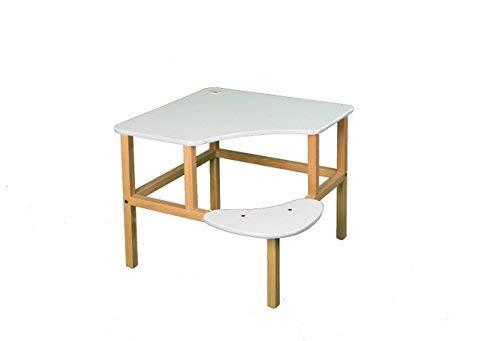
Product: Adventure Series 23" Children's Corner Writing Desk Edge Trim Color: White, Surface Color: White
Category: Home & Kitchen | Furniture | Kids' Furniture
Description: White surfaces with white edge trim.
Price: $119.00
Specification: ASIN:B00GUNOMVE|ShippingWeight:27.8pounds(Viewshippingratesandpolicies)|DateFirstAvailable:November22,2013